Paruthippally Church

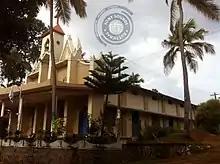
Paruthippally csi

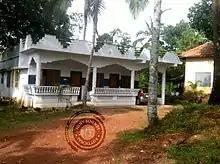
Paruthippally mission house

The important festivals are Passion Week, Good Friday, Easter,